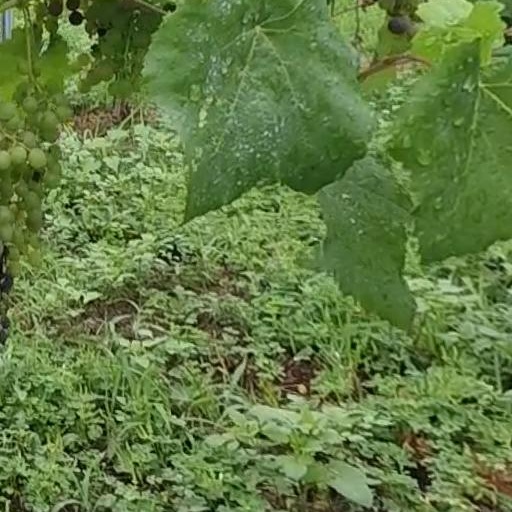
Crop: grape